The Palace of Angels

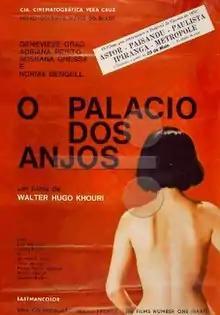
Theatrical release poster

The Palace of Angels is a 1970 Brazilian-French drama film directed by Walter Hugo Khouri. It was selected to compete for the Palme d'Or at the 1970 Cannes Film Festival.